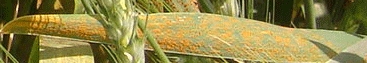
Label: Wheat___Brown_Rust